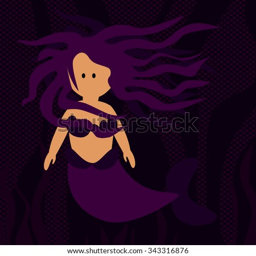
a cute mermaid in the sea .